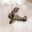
Label: airplane